Halibut Oil Field

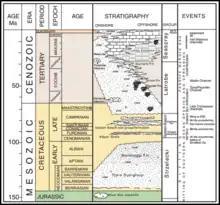
Stratigraphic Column of the Halibut Field, Australia

The Latrobe Group is stratigraphically above the Golden Beach Group, and was deposited in the late Cretaceous to the Eocene. This group is the most valuable for hydrocarbon production, since it makes up the majority of the source rocks, and the reservoir rocks. The major rock types include sandstone, siltstone, mudstone, shale, coals, and volcanic rocks. These rock types are representative of alluvial, shoreline, and shallow shelf marine depositional environments. The coals and shales of this group are the main source rock in this field, and throughout the basin. Sandstone from this group makes up the reservoir rocks, and exhibits a porosity of 20-25%, and a permeability of 5000-7000 millidarcies. This group has been subjected to much research due to its hydrocarbon implications. This has allowed researchers to reconstruct paleoshorelines, and paleoflow directions. Multiple transgressions and regressions are recorded in the rocks from the upper Paleocene to the Eocene. Throughout the area, the surrounding sandstones display a high amount of dolomite cement present, which drastically decreases porosity (it can make up to 30% of the total rock volume). Dissolution of this cement in hydrocarbon bearing sandstones, has not been completely understood by researchers. The small amount of research done on this phenomenon has pointed to hydrocarbon emplacement as the reason for dissolution. This is only due to the lack of evidence for other common causes of dolomite dissolution.